Ørstedsparken

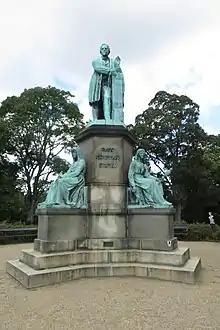
Monument for H.C. Ørsted.

The monument over Hans Christian Ørsted stands on the former Holck's Bastion. It was designed by Jens Adolf Jerichau and erected in 1876, when work on the park just started. The monument consists of a bronze statue of Ørsted mounted on a granite plinth. Ørsted is seen demonstrating the effect of an electric current on a magnetic needle. With his hands he is connecting the wires from an electric battery, thereby making a magnet oscillate. At the foot of the statue sit the three Norns or goddesses of destiny in Norse mythology, Urðr (the past) who is noting the past, and Ørsted's name, on a tablet, Verðandi (the present), who with her distaff is spinning the thread of fate, and Skuld (the future), who is silently awaiting the fullness of time with a rune stick in her hand.